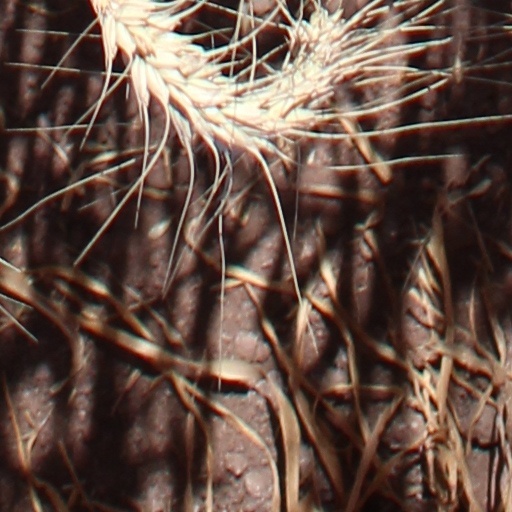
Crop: wheat